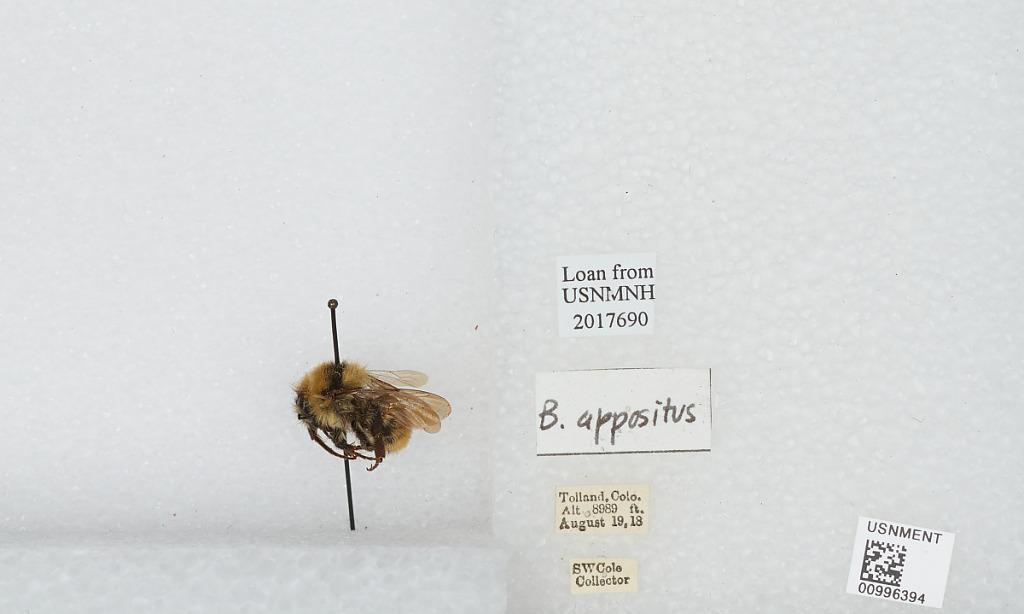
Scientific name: Bombus (Subterraneobombus) appositus Cresson
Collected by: S. Cole
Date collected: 1918-8-19
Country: United States
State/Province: Colorado
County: Gilpin
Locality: Tolland
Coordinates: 39.905, -105.589